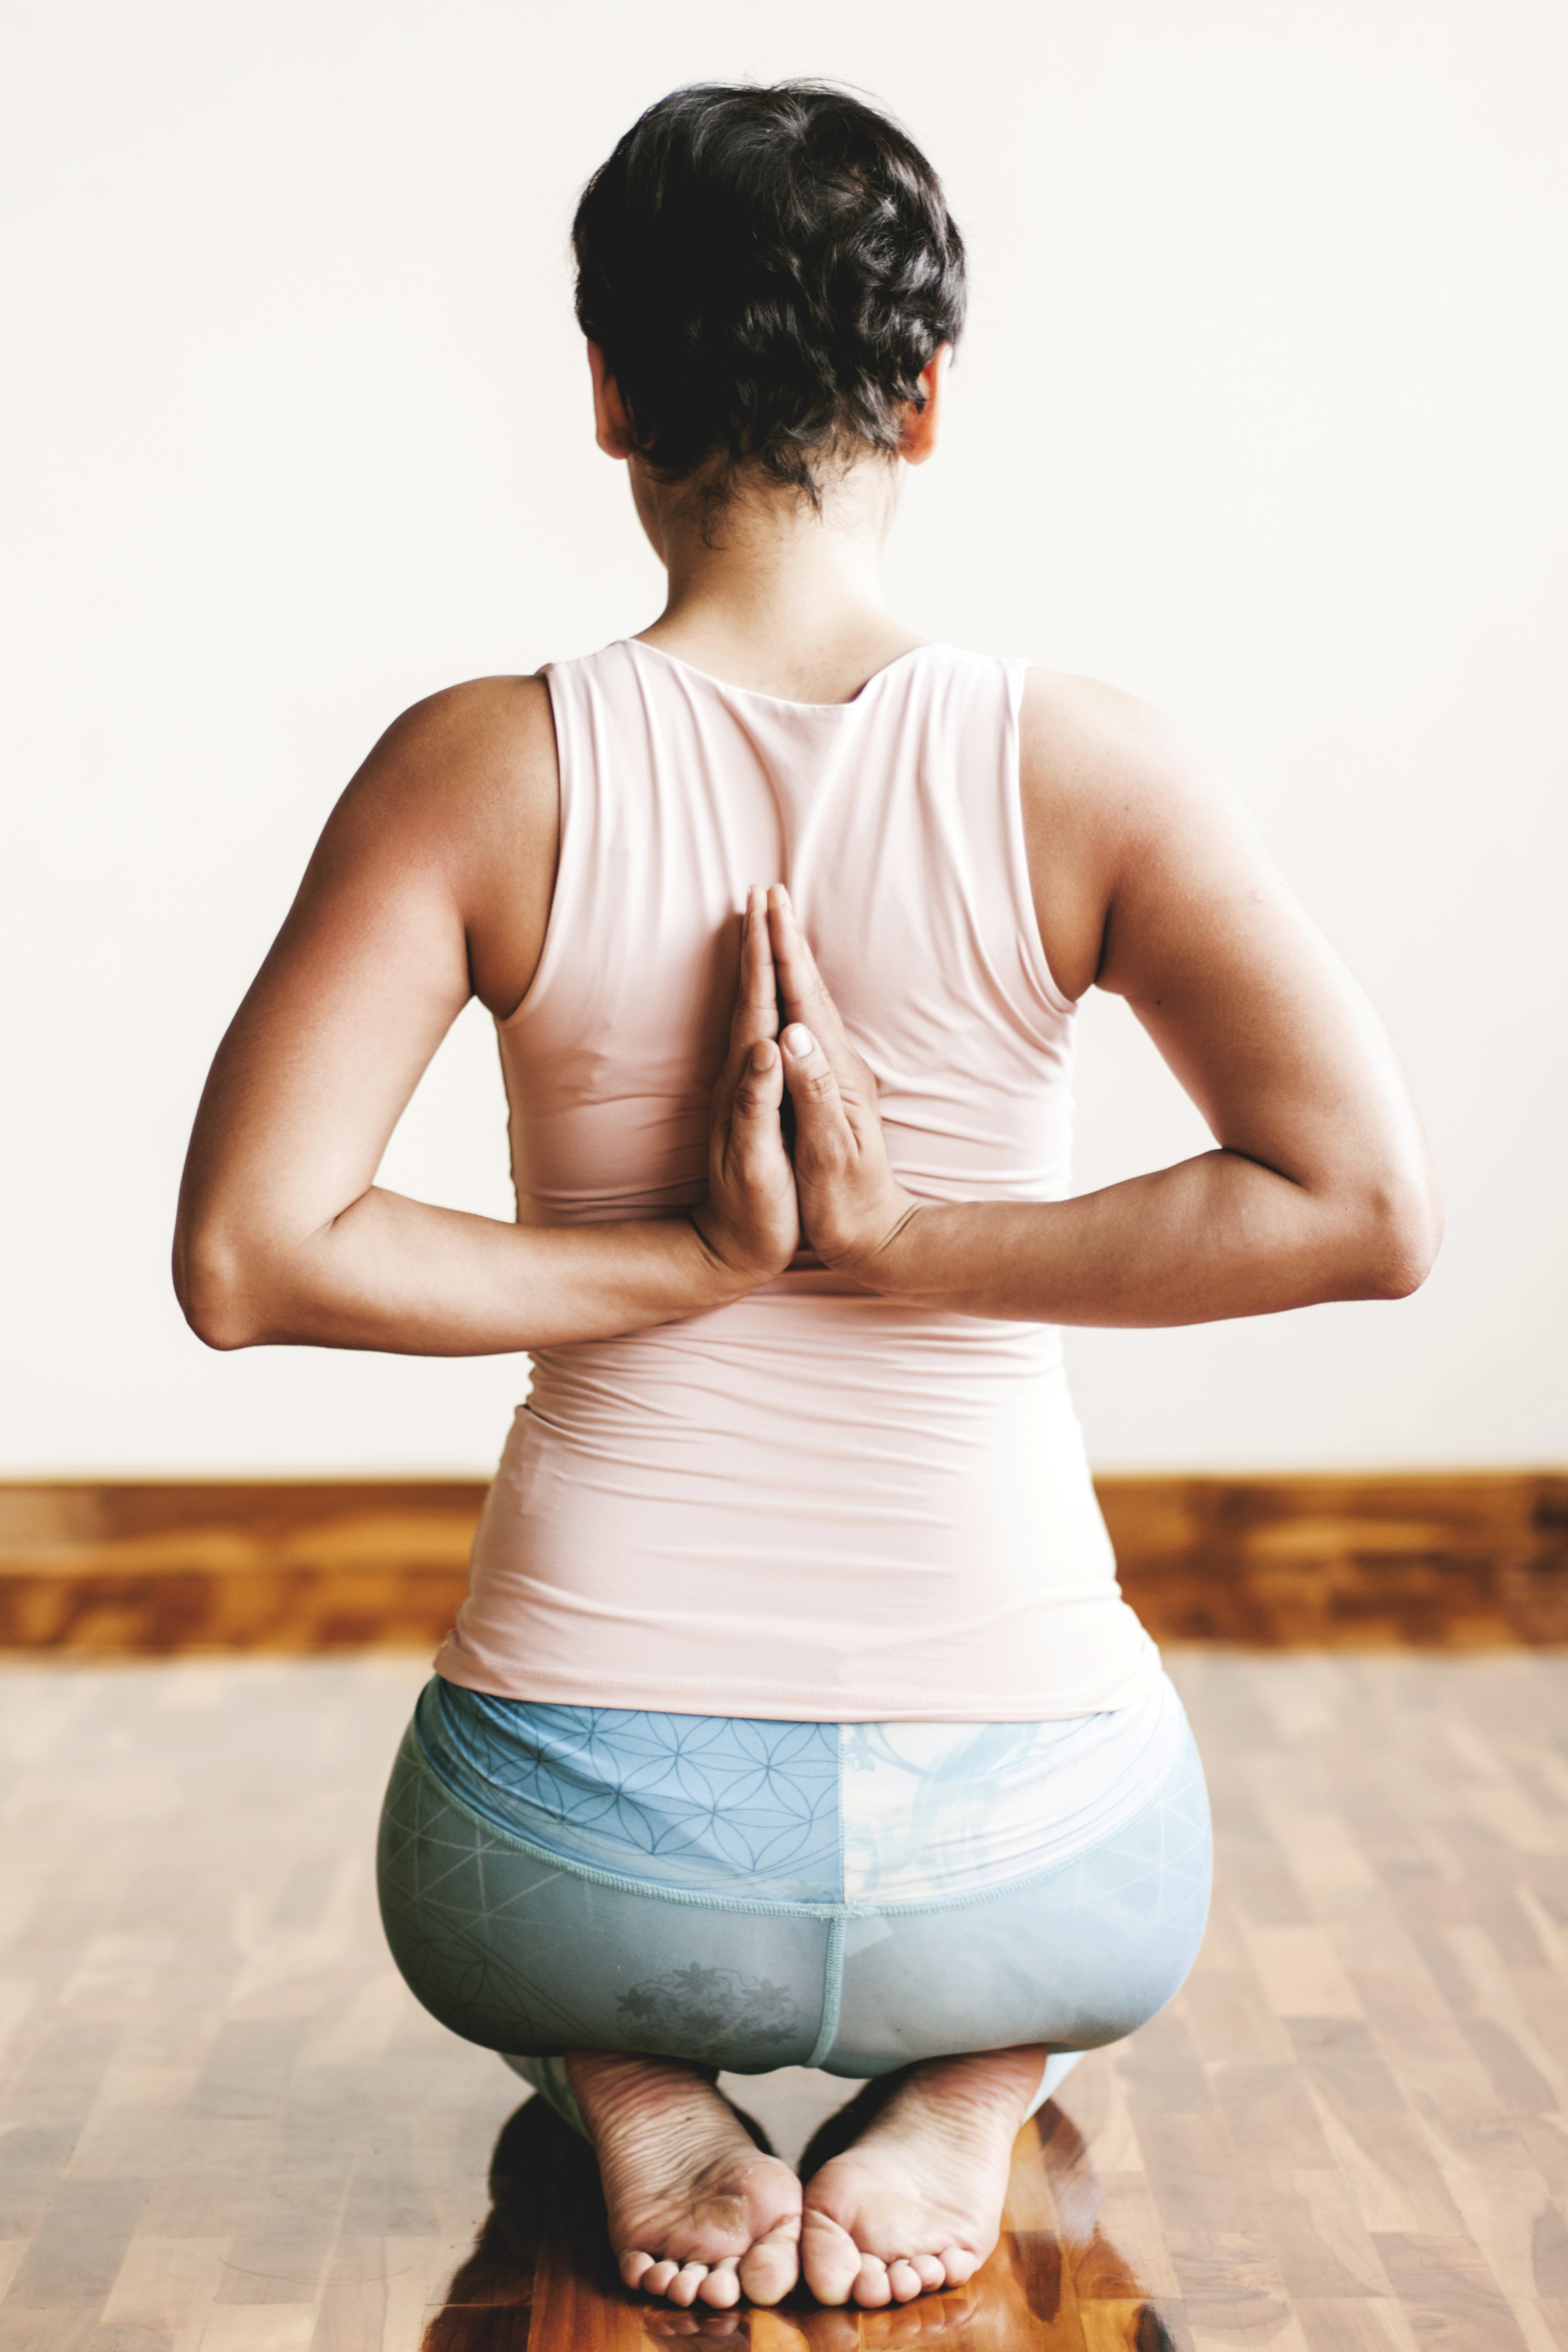
yoga, sitting, standing, shoulder, physical fitness, joint, abdomen, arm, thigh, stomach, trunk, active undergarment, hip, neck